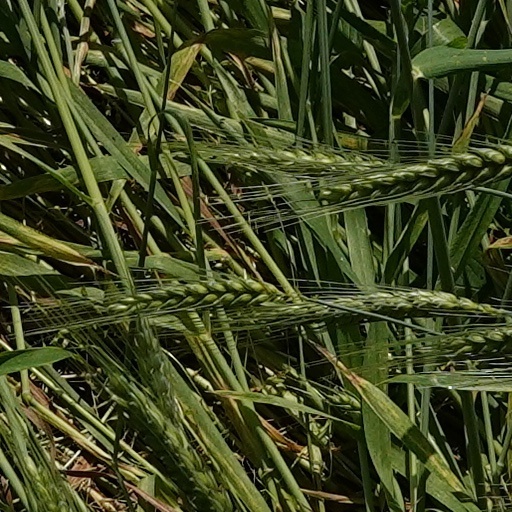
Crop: wheat